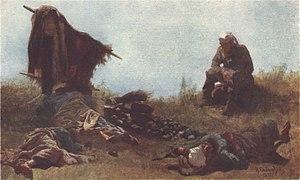
Travaux de réparation sur une ligne de chemin de fer ou Réparation sur une voie ferrée est un tableau du peintre russe Constantin Savitski, qu'il a achevé en 1874. Il est conservé à la Galerie Tretiakov